Caledonian Airways

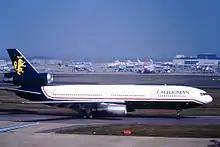
Caledonian DC-10-30

British Airtours, the erstwhile wholly owned charter subsidiary of British Airways, adopted the popular Caledonian Airways brand in April 1988 when the newly privatised British Airways had completed the takeover of its former Gatwick-based rival British Caledonian. It also adopted a modified British Caledonian livery adapted from the contemporary, Landor Associates designed British Airways livery. The newly renamed Caledonian Airways moved its Gatwick operation from the airport's South Terminal into the then brand-new North Terminal, thereby concentrating most of the British Airways group's Gatwick services in the new terminal.